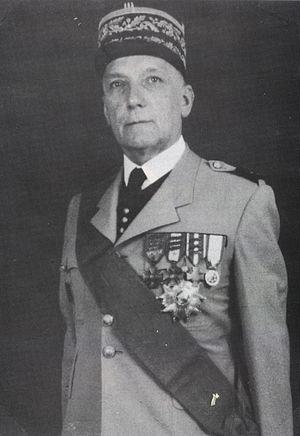
Depuis le Moyen Âge, et encore dans le catholicisme actuel, un oblat est un laïc qui se donne à un monastère et dont il vit la spiritualité monastique.
Depuis la fin de l'Antiquité, et encore dans le catholicisme actuel, un oblat est un laïc qui est donné ou se donne à un monastère qui l'accueille pour lui permettre de vivre certains aspects de la vie et de la spiritualité monastique.